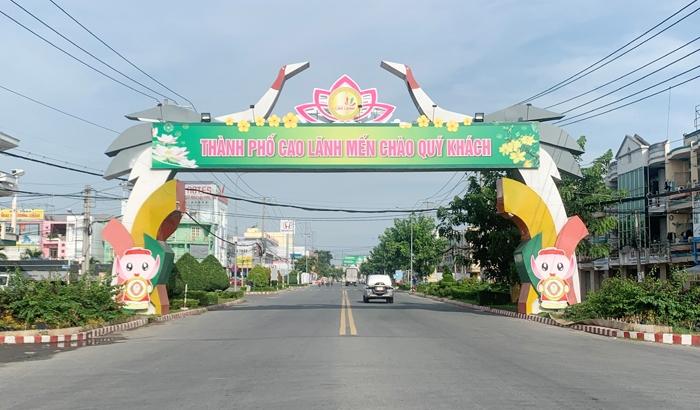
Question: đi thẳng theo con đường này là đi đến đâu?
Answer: đến thành phố cao lãnh